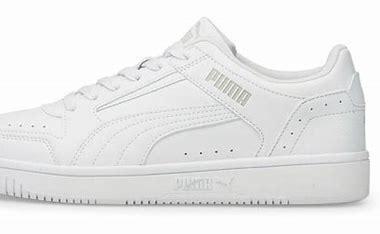
Brand: Puma
Model: Rebound Joy